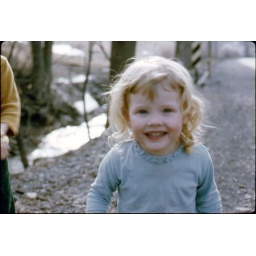
In Chadwicks, across the road from my house - I played in the crick most every day